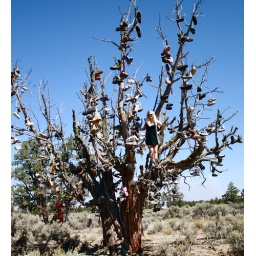
i climbed this huge tree full of shoes in Bend this weekend.